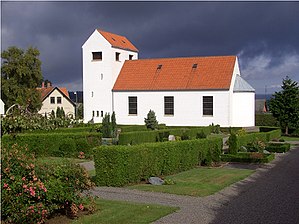
Tejn Kirke
marts 2006
fra syd
Tejn Kirke ligger i Tejn, ca. 4 km SØ for Allinge.